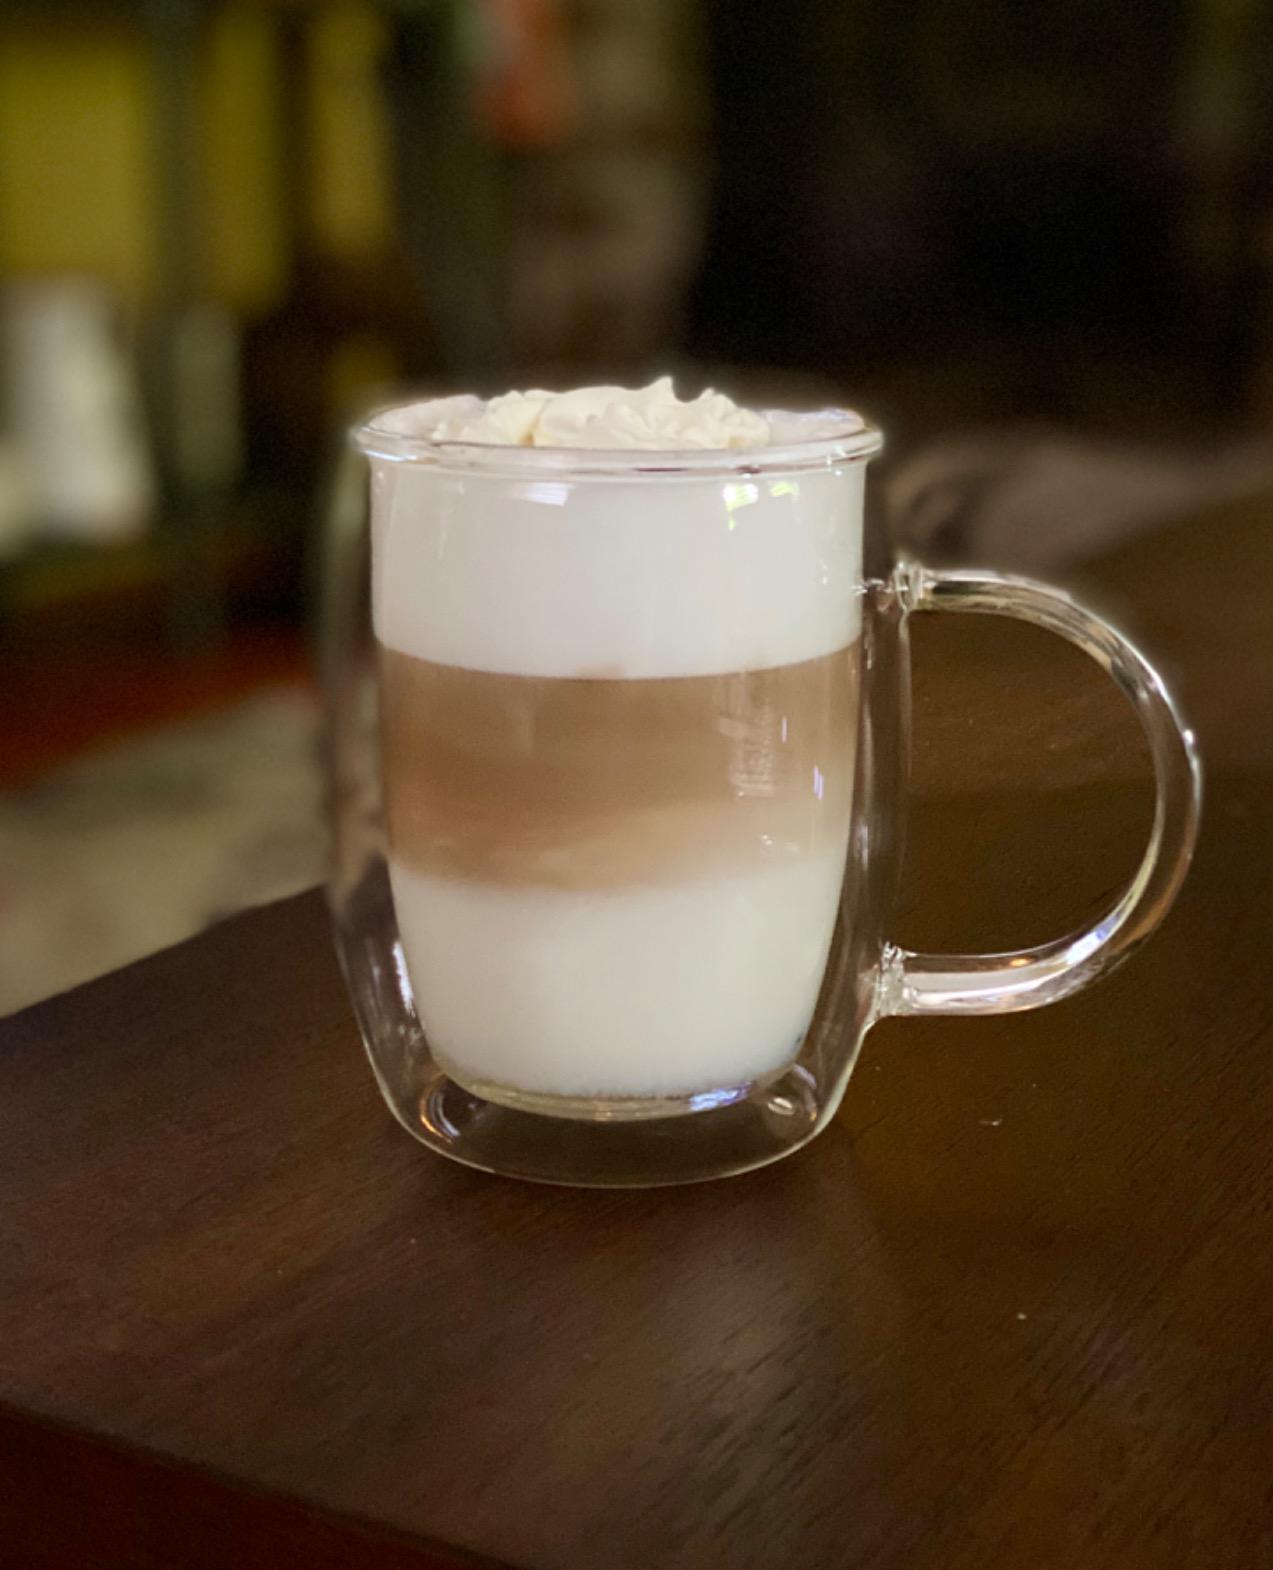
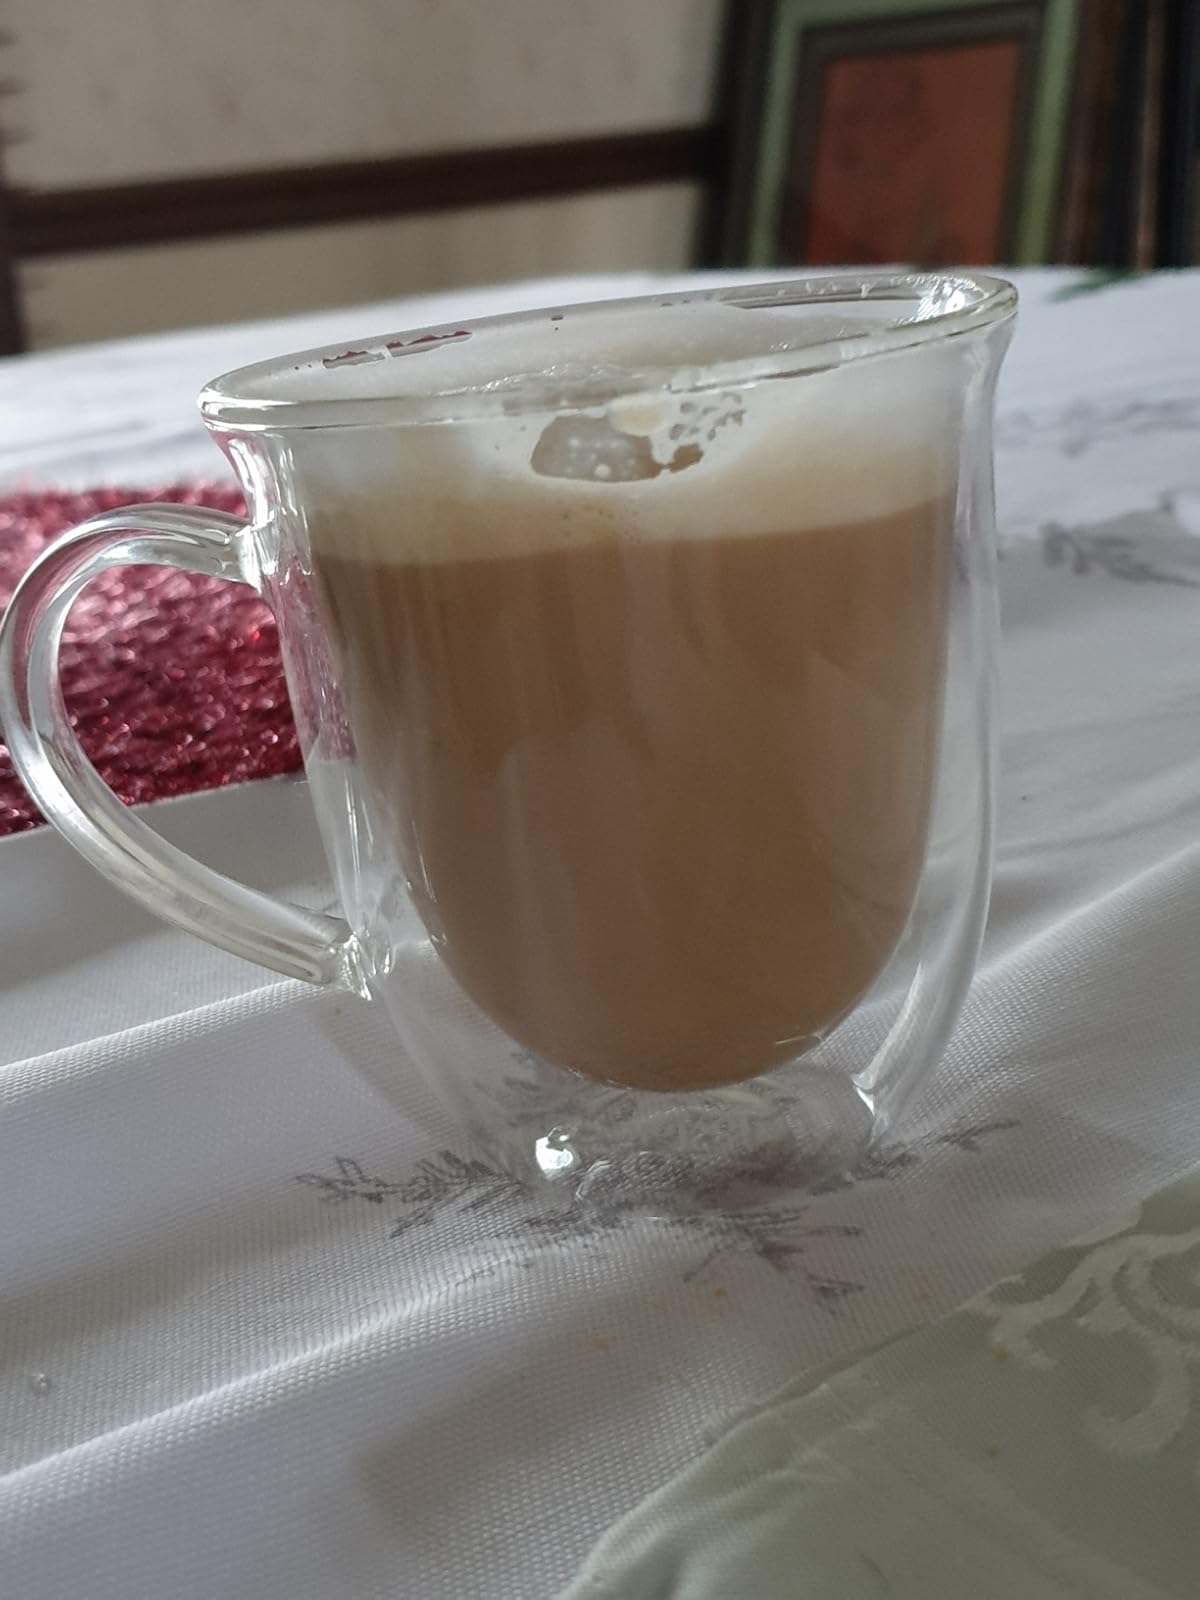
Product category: items_mug
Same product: no